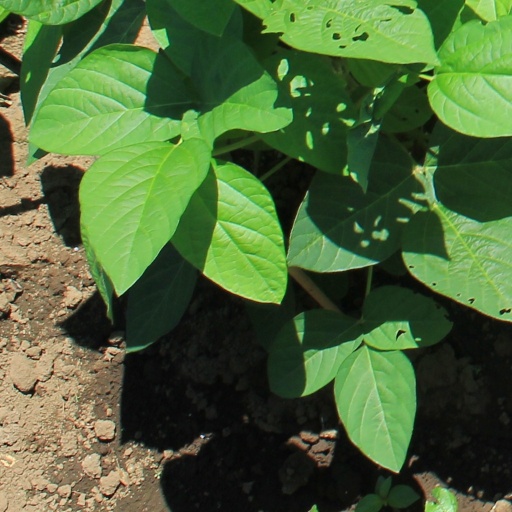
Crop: soybean